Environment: real
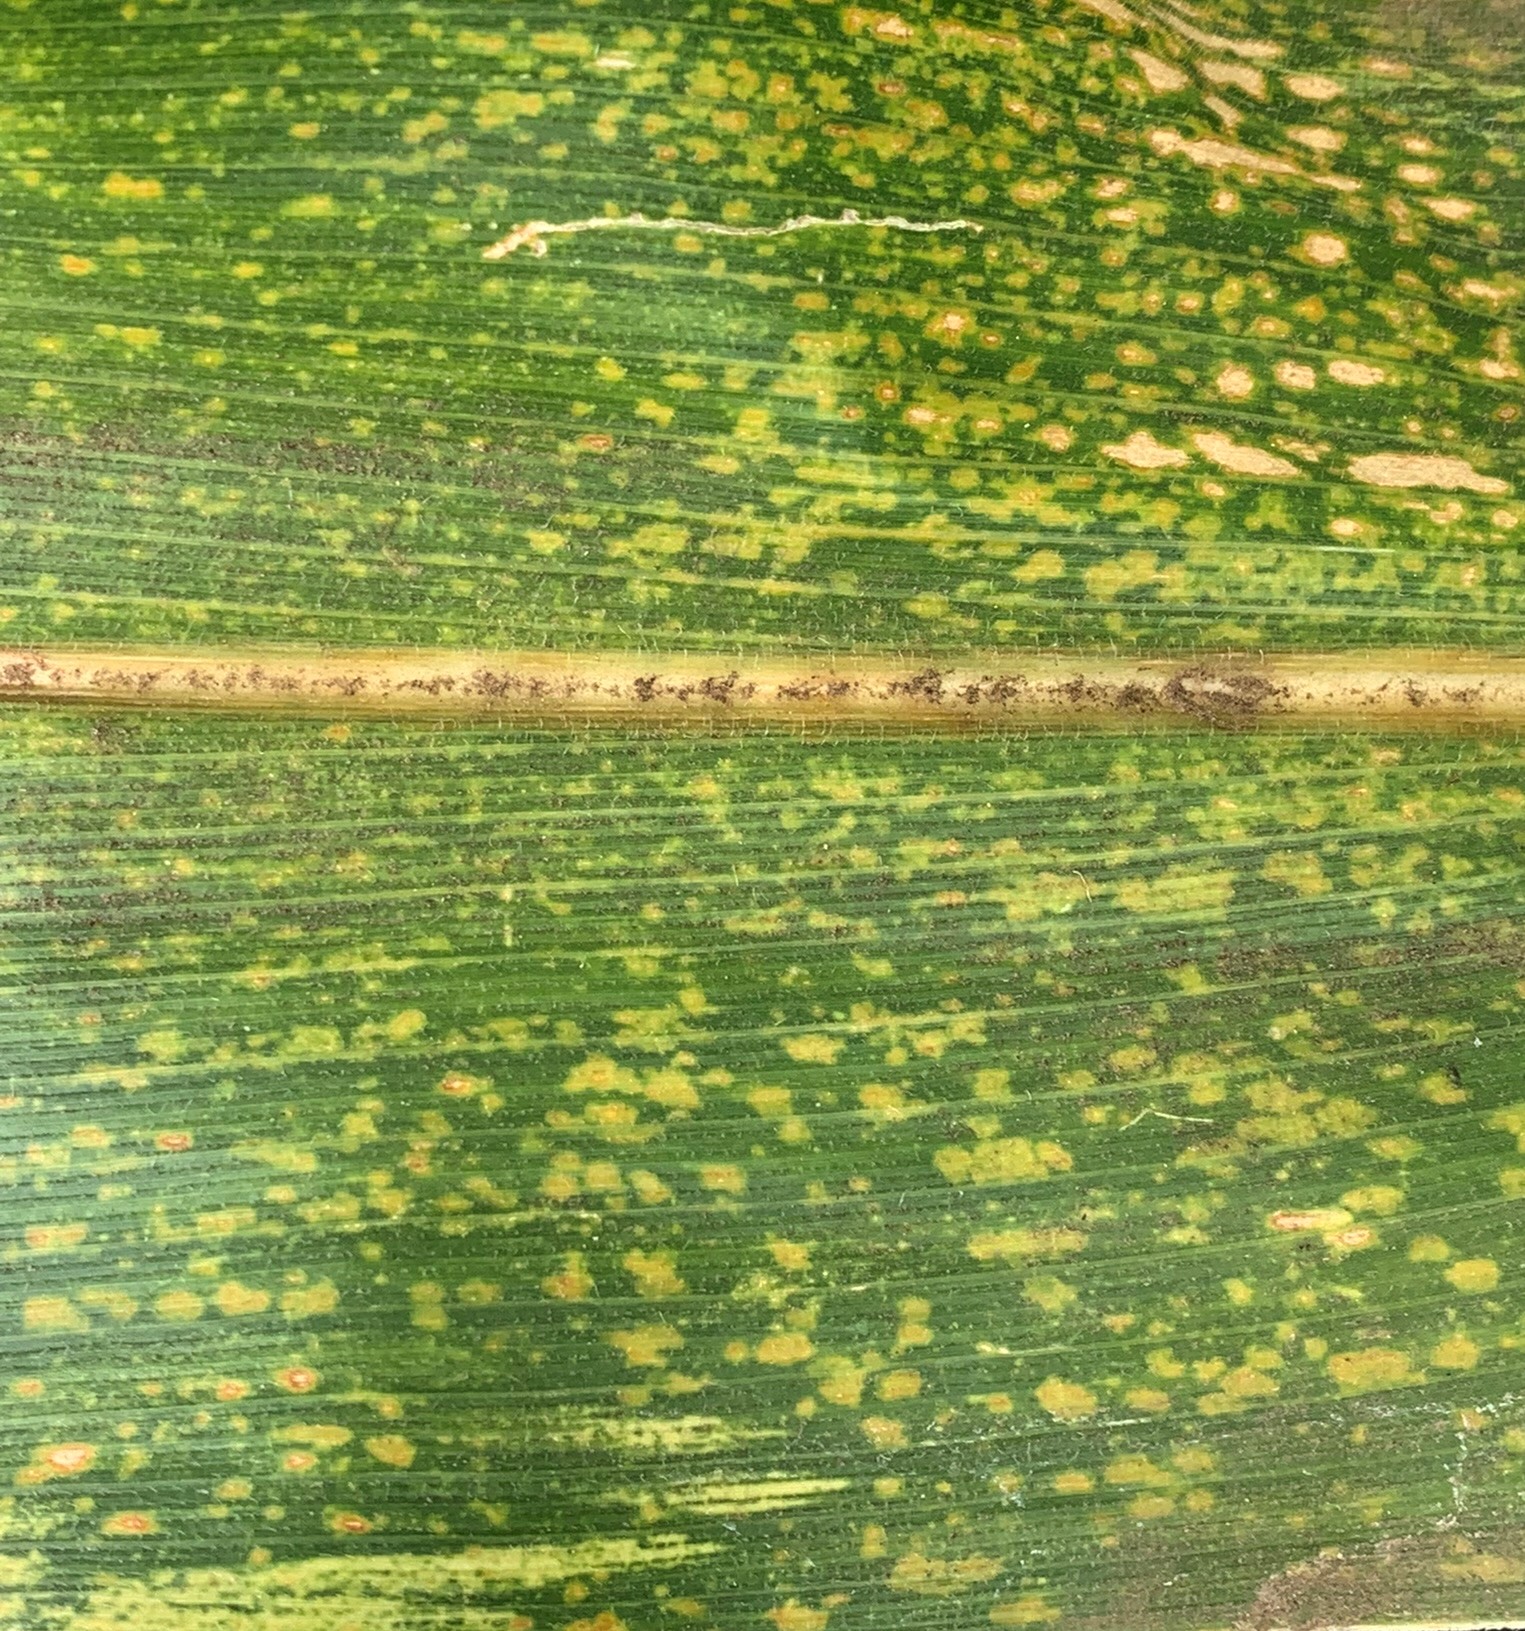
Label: lethal_necrosis